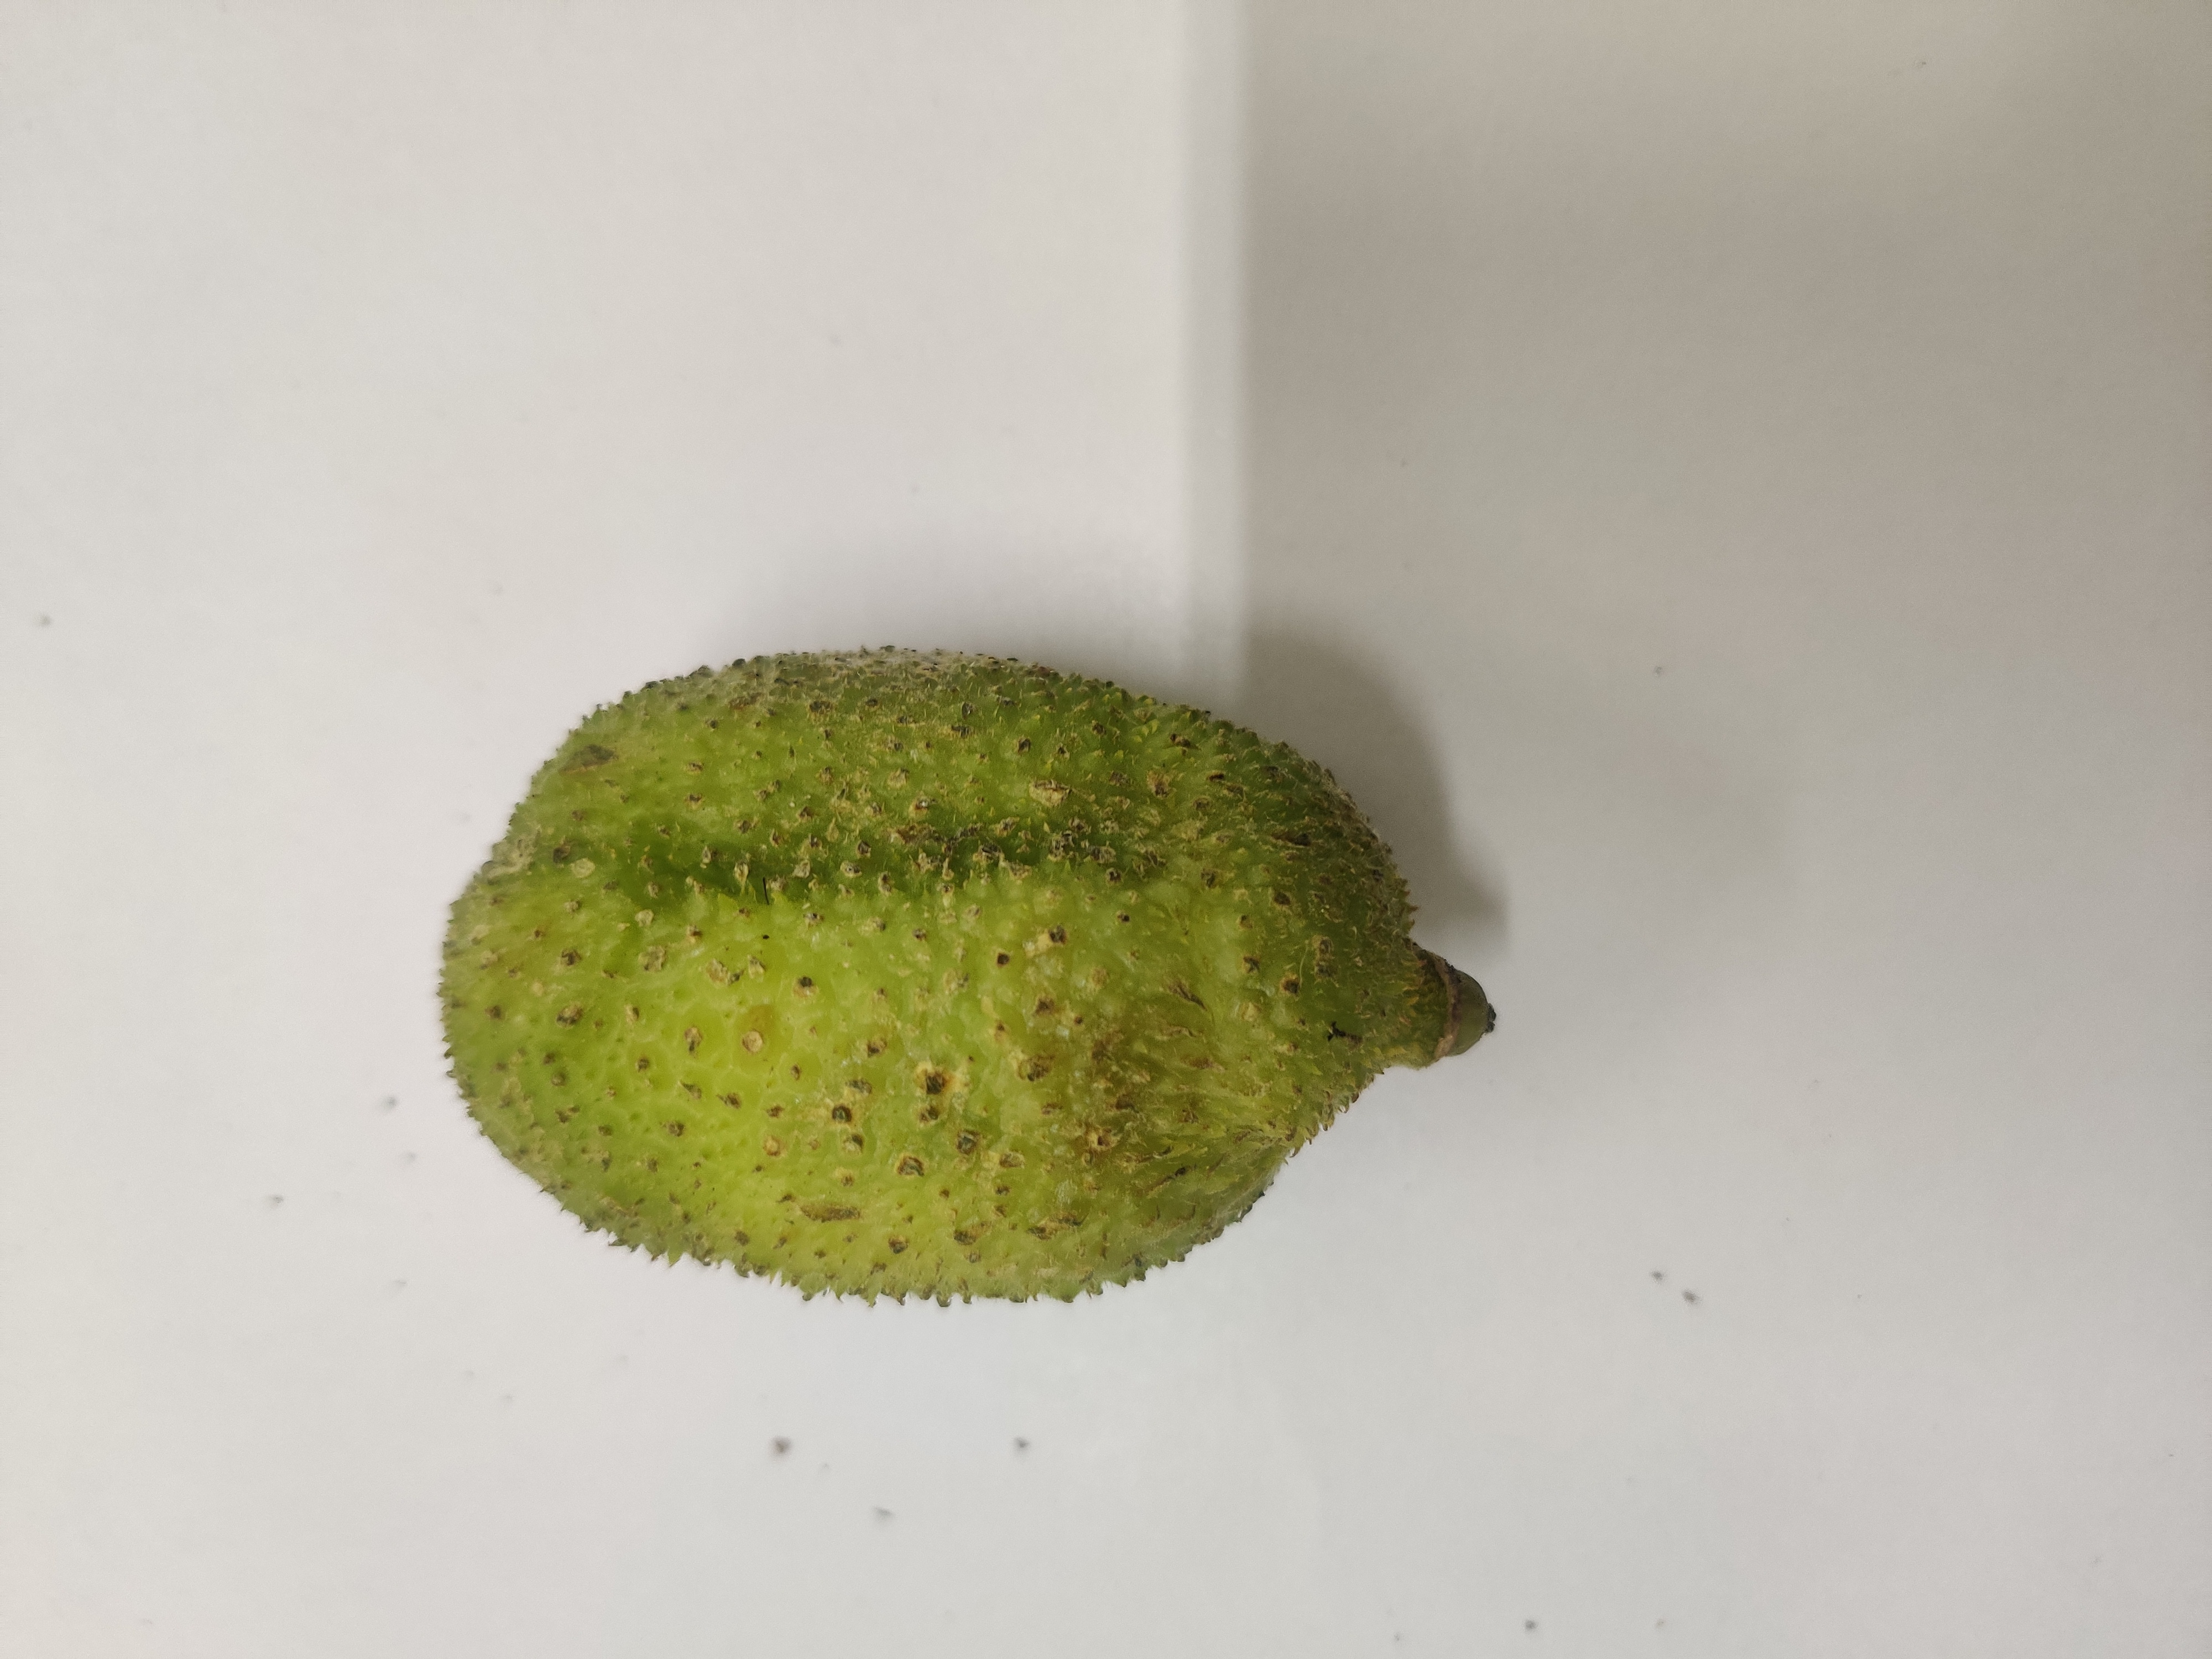
Crop: Spiny Gourd
Condition: Severely Damaged